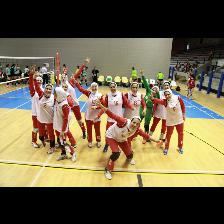
Label: Human